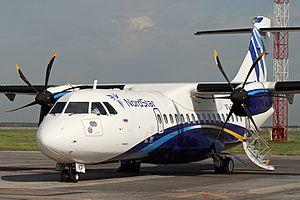
OJSC Taimyr Air Company, opérant sous le nom NordStar, est une compagnie aérienne russe basée à Norilsk. Elle est basée à l'aéroport Alykel.